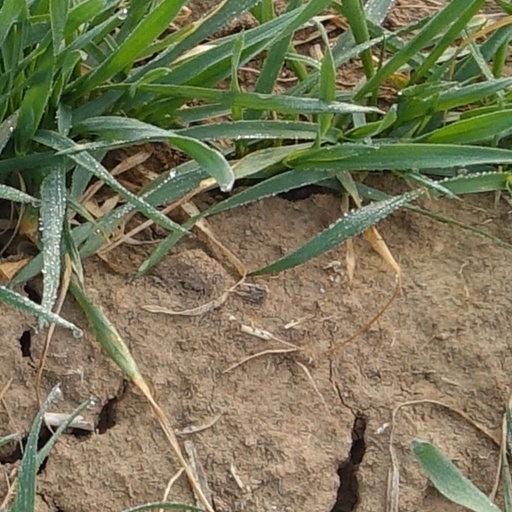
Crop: wheat